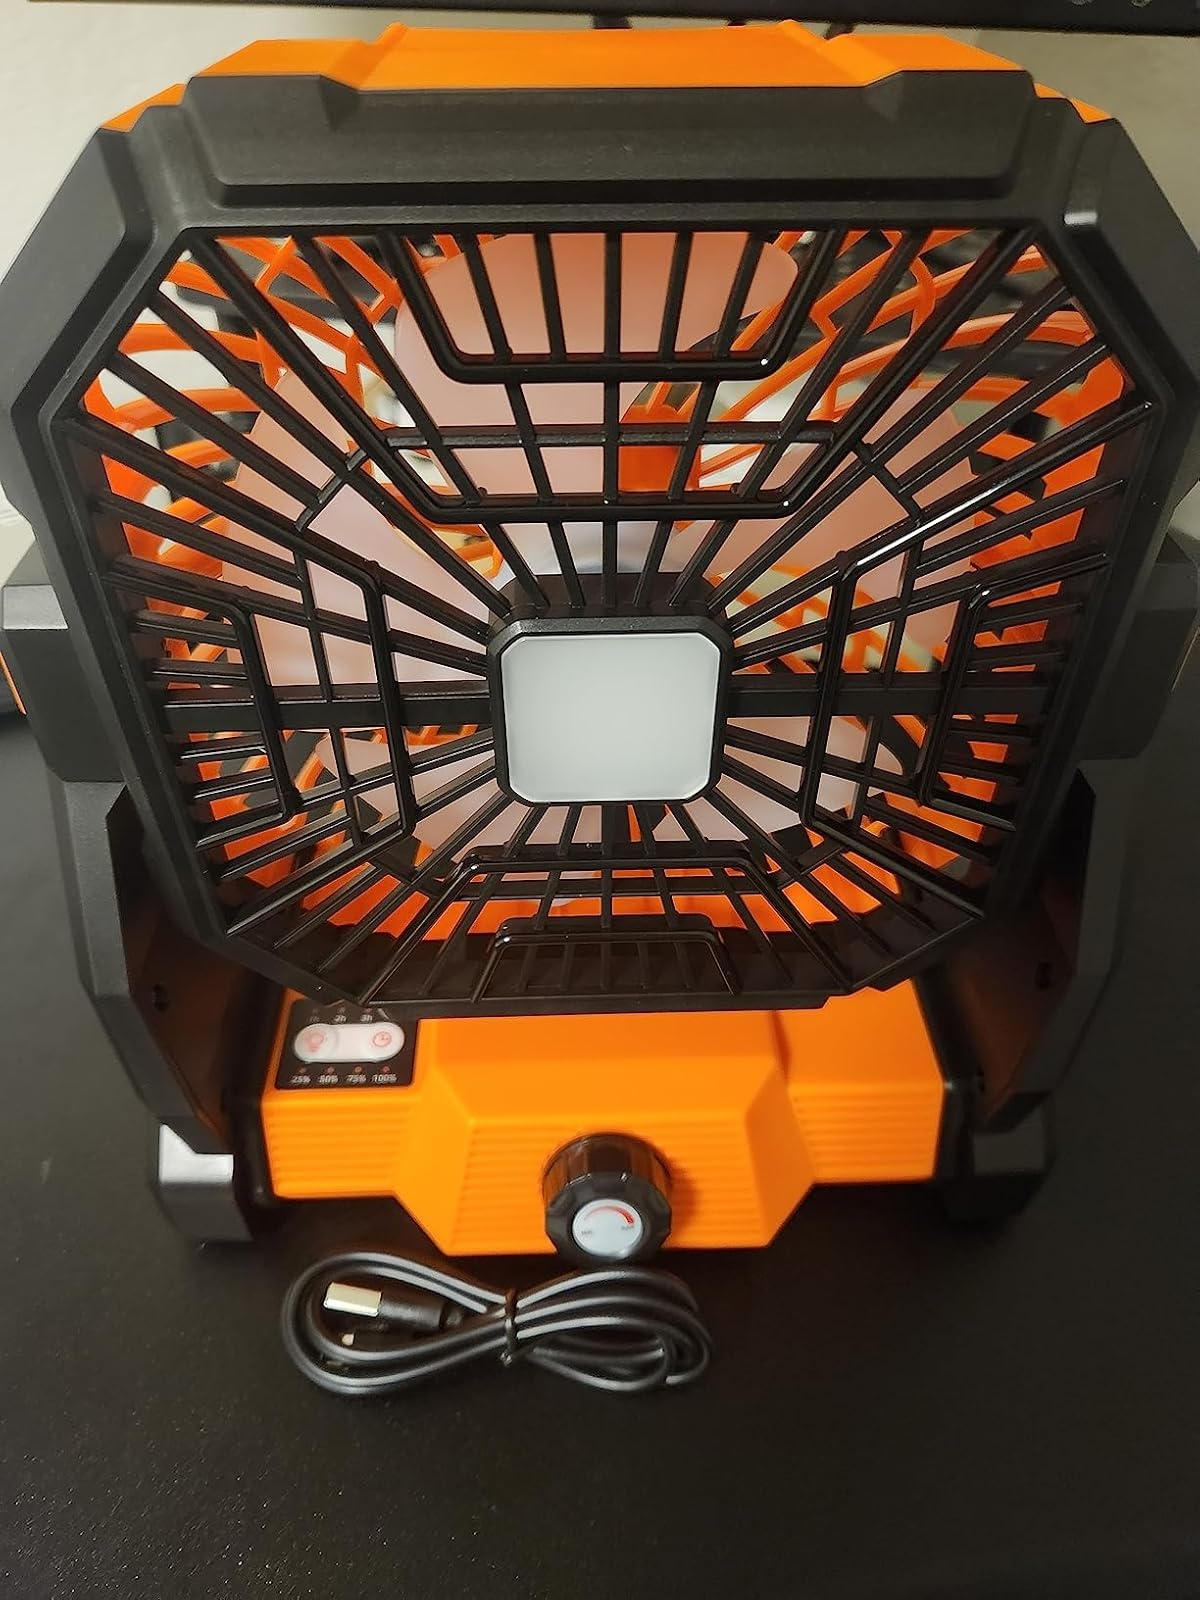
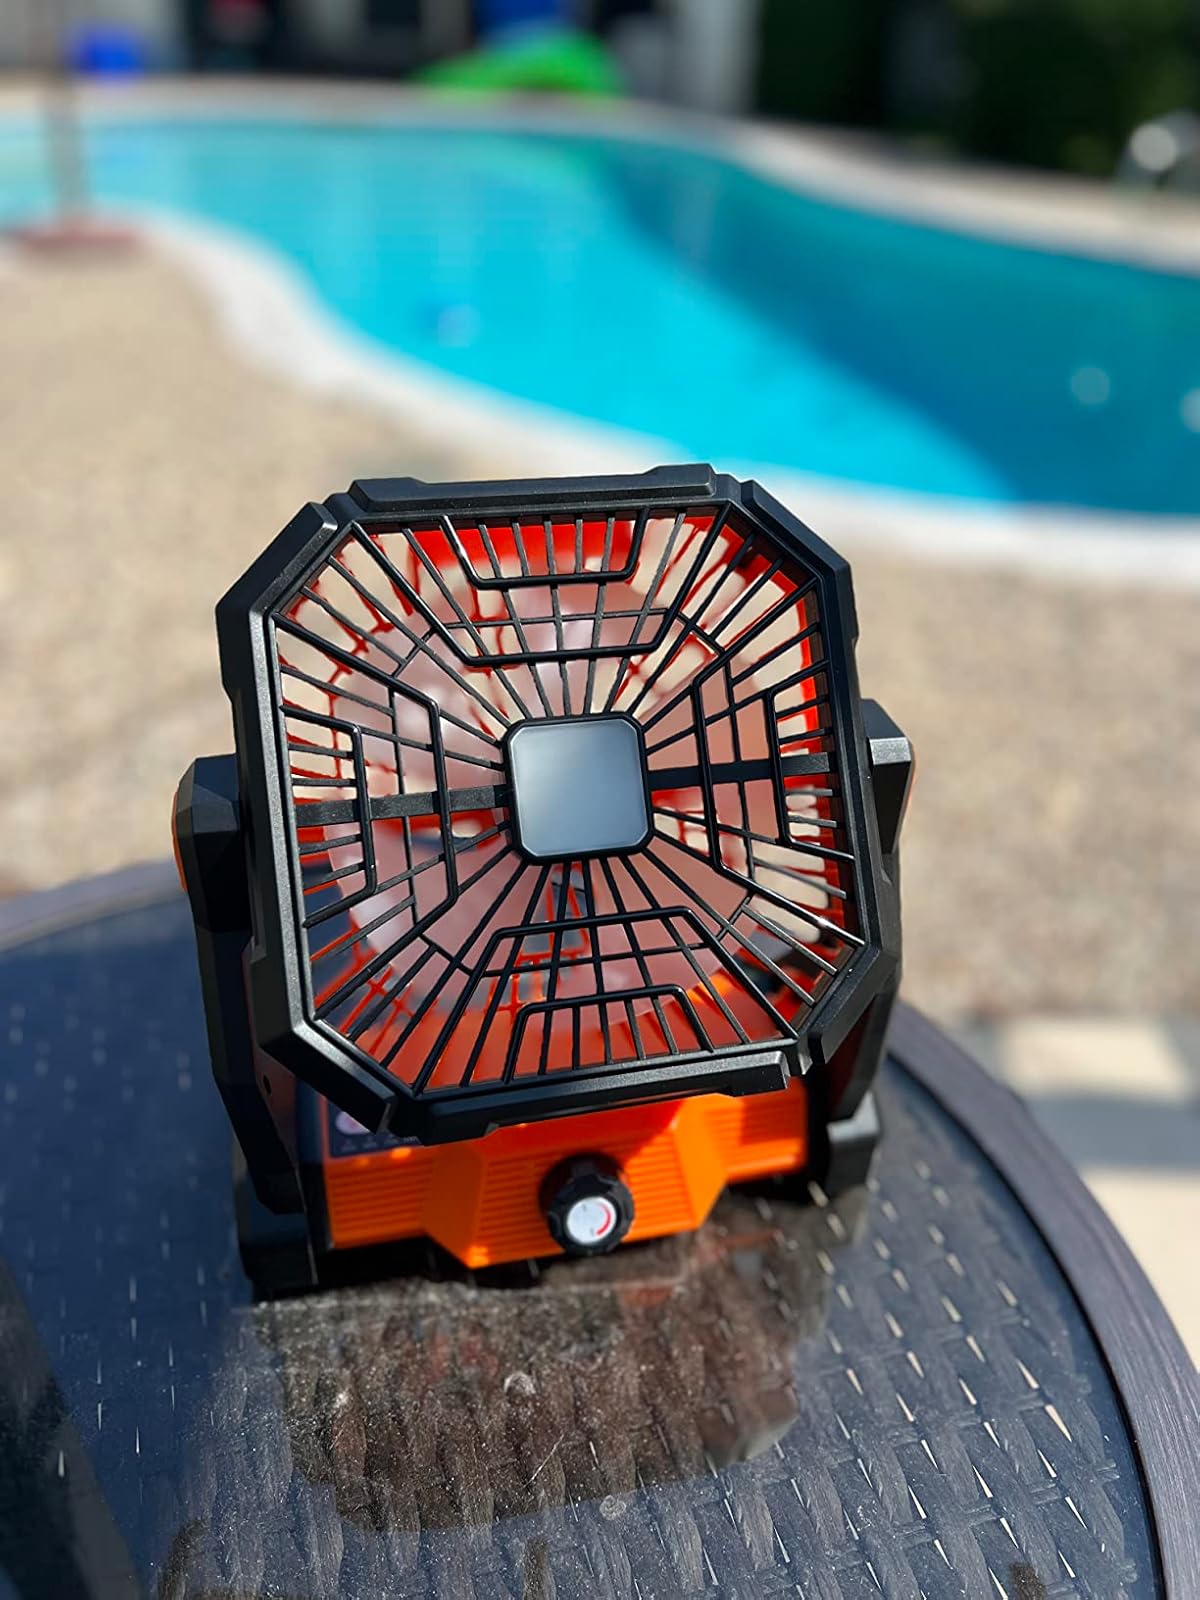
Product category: lantern
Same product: yes